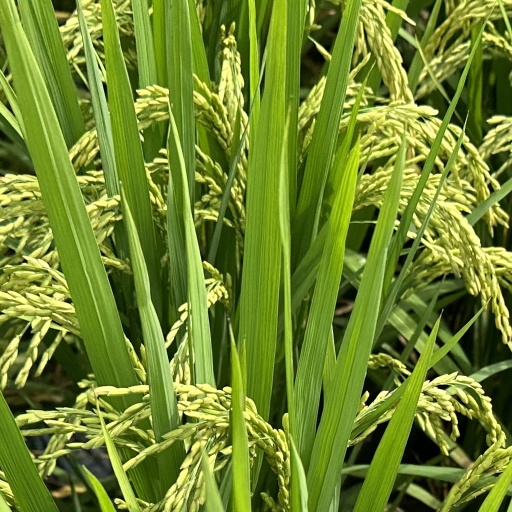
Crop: rice